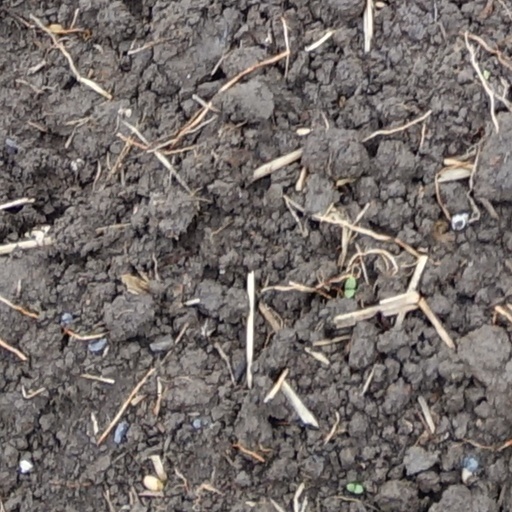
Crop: wheat